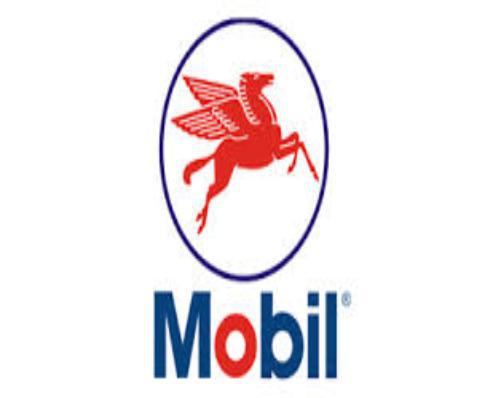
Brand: mobil
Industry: Necessities